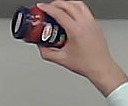
Product: barilla_pomodoro